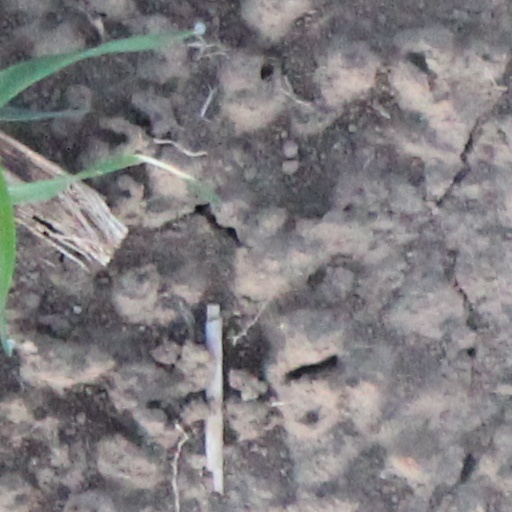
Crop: wheat